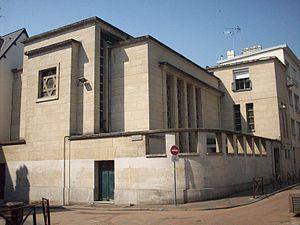
Synagogue rue des Bons-Enfants.
La synagogue de Rouen est une synagogue consistoriale de rite sépharade, située au 55 de la rue des Bons-Enfants à Rouen.
Inventaire du patrimoine juif des régions du centre, partie Ouest : Bretagne ; Centre-Val-de-Loire ; Normandie ; Pays de la Loire, classé par région, départements et par lettre alphabétique de communes.
La présente liste de synagogues de France ne se veut pas exhaustive.
Rouen [ʁwɑ̃] est une commune du Nord-Ouest de la France traversée par la Seine. Préfecture du département de la Seine-Maritime, elle est le chef-lieu de la Normandie réunifiée après avoir été, jusqu'en 2015, celui de la Haute-Normandie.